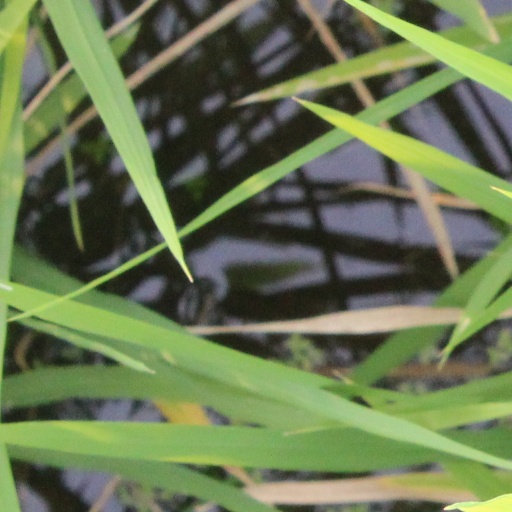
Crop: rice